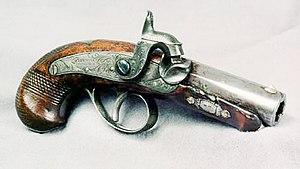
Le deringer est un type de petit pistolet de poche, sans barillet. Il a été développé par Henri Deringer, armurier américain, qui lui a donné son nom et l'a fabriqué entre 1835 et 1868. Ces Deringers d'origine à percussion portent une inscription avec son nom et le lieu. Des copies ont ensuite été commercialisées sous ce même nom par d'autres manufactures, et il a donc subi une antonomase, désignant désormais tout pistolet de ce type. Cependant, ces fabricants l'ont souvent mal orthographié, avec deux « r » au lieu d'un, d'où la graphie actuelle.